Charlize Theron

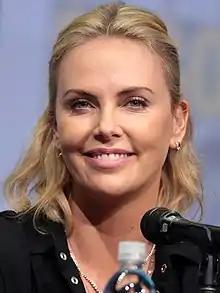
Theron at the 2017 San Diego Comic-Con

In 2017, Theron starred in "The Fate of the Furious" as the cyberterrorist Cipher, the main antagonist of the entire franchise, and played a spy on the eve of the collapse of the Berlin Wall in 1989 in "Atomic Blonde", an adaptation of the graphic novel "The Coldest City", directed by David Leitch. "The Fate of The Furious" had a worldwide gross of US$1.2 billion. and "Atomic Blonde" was described by Richard Roeper of the "Chicago Sun-Times" as "a slick vehicle for the magnetic, badass charms of Charlize Theron, who is now officially an A-list action star on the strength of this film and "Mad Max: Fury Road"". In the black comedy "Tully" (2018), directed by Jason Reitman and written by Diablo Cody, Theron played an overwhelmed mother of three. The film was acclaimed by critics, who concluded it "delves into the modern parenthood experience with an admirably deft blend of humor and raw honesty, brought to life by an outstanding performance by Charlize Theron". She played the president of a pharmaceutical corporation in the crime film "Gringo" and produced the biographical war drama film "A Private War", both released in 2018.